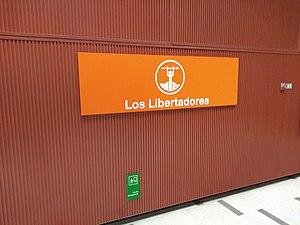
Los Libertadores est une station de la Ligne 3 appartenant au réseau métro de Santiago, dans la ville de Quilicura. Il est situé à l'intersection des avenues Américo Vespucio Norte avec Autoroute Los Libertadores. Lors de son inauguration, ce finale la station terminale de la ligne 3 au nord.